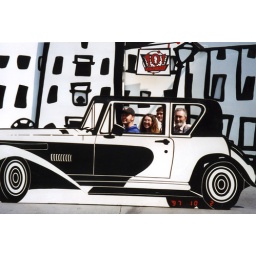
the family riding in a black and white car 2